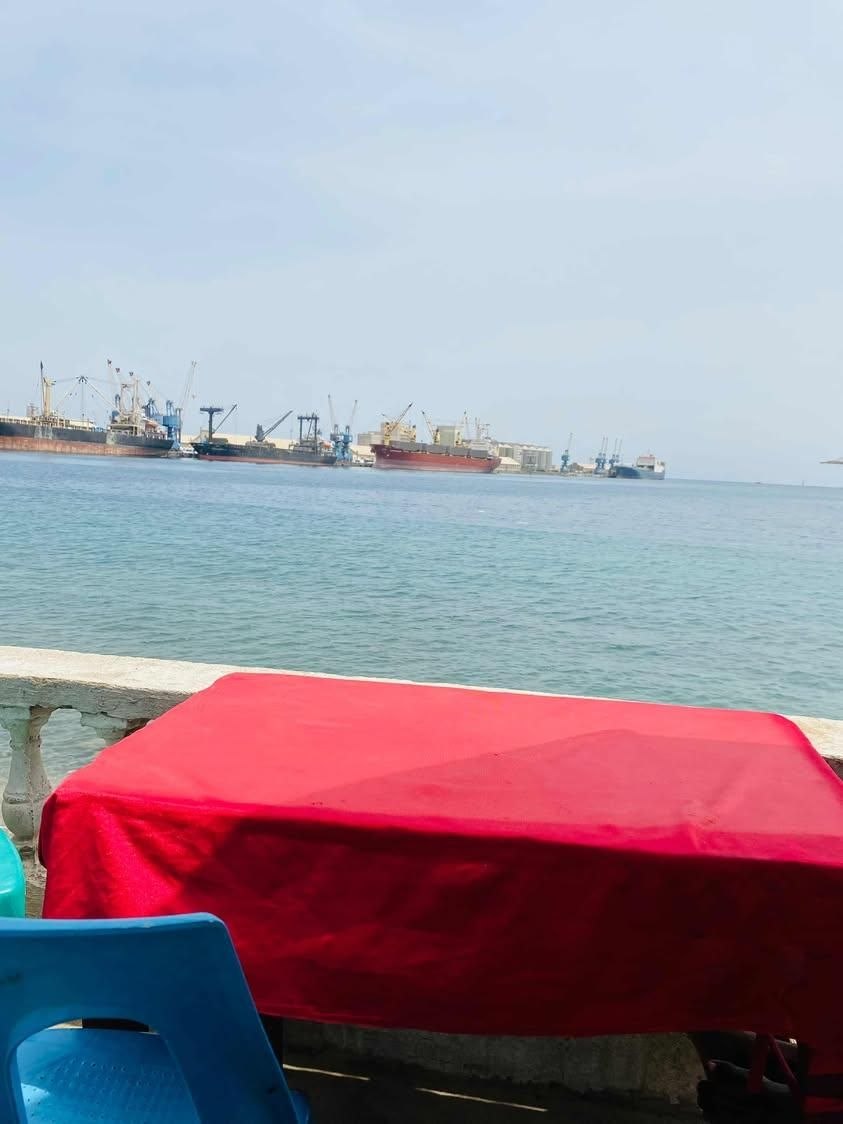
الوصف بالفصحى: جلسة شعبية أمام الميناء تطل على البحر الأحمر بأثاث بسيط
الوصف بالعامية السودانية: قعدة قدام الميناء، طاولة بفراش أحمر وكراسي زرقا على البحر
التصنيف: Local Culture & Objects
التصنيف الفرعي: Daily Life